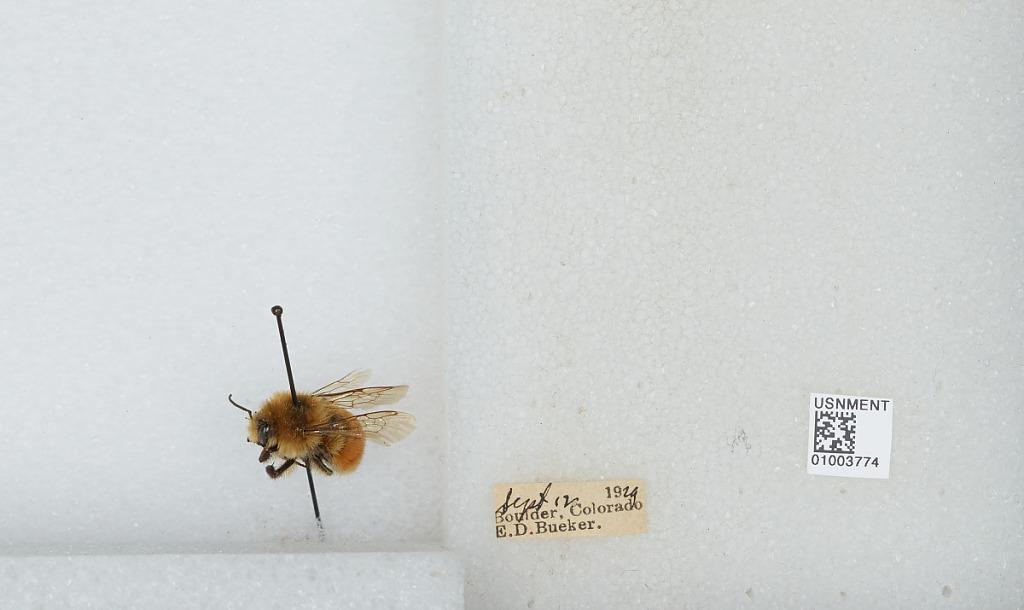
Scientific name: Bombus (Pyrobombus) huntii Greene
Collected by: E. Beuker
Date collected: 1929-9-12
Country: United States
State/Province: Colorado
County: Boulder
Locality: Boulder
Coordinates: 40.015, -105.27